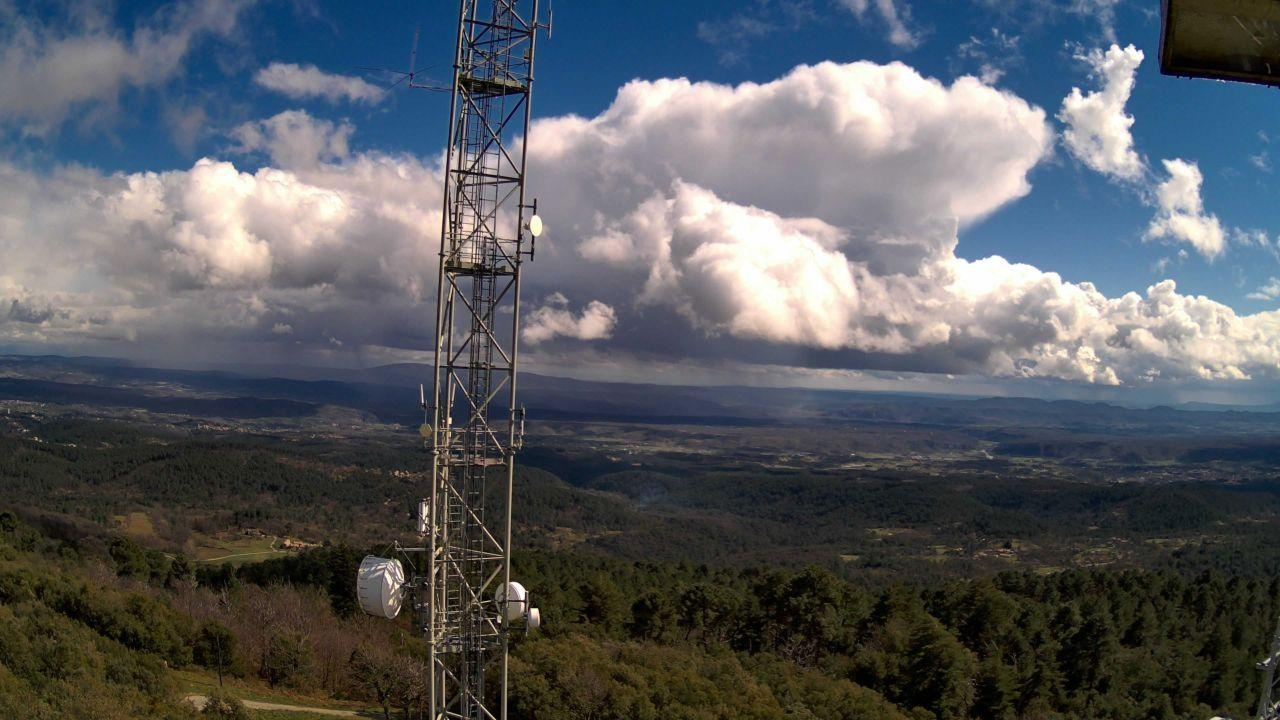
Fire: no
Smoke: yes